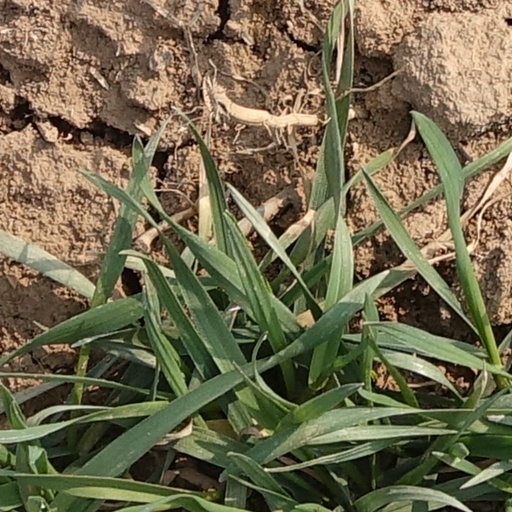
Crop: wheat